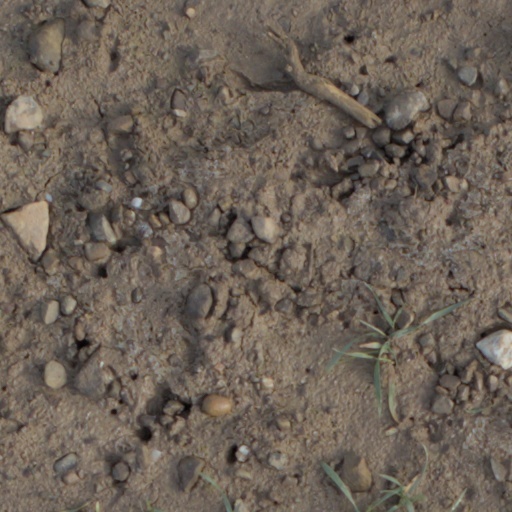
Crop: wheat